2008 ACC Championship Game

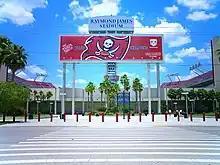
Raymond James Stadium in Tampa, Florida

Before the 2007 game, cities other than Jacksonville (site of the 2007 ACC Championship Game) presented their plans to be the site of the 2008 ACC Championship Game. After poor attendance in the ACC Championship Game at Jacksonville for the second straight year, ACC officials and representatives of the conference's member schools elected not to extend the Gator Bowl Association's contract to host the game for another year. On December 12, less than two weeks after Jacksonville had hosted the 2007 ACC Championship Game, the ACC announced that Tampa, Florida would host the game in 2008 and 2009 and Charlotte, North Carolina would host the game in 2010 and 2011.